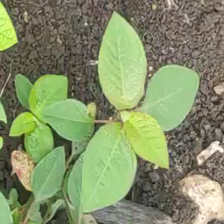
Weed species: Moti_dudhi(Euphorbia_geneculata_L)